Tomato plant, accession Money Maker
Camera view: vertical (180 deg); turntable rotation: 210 degrees
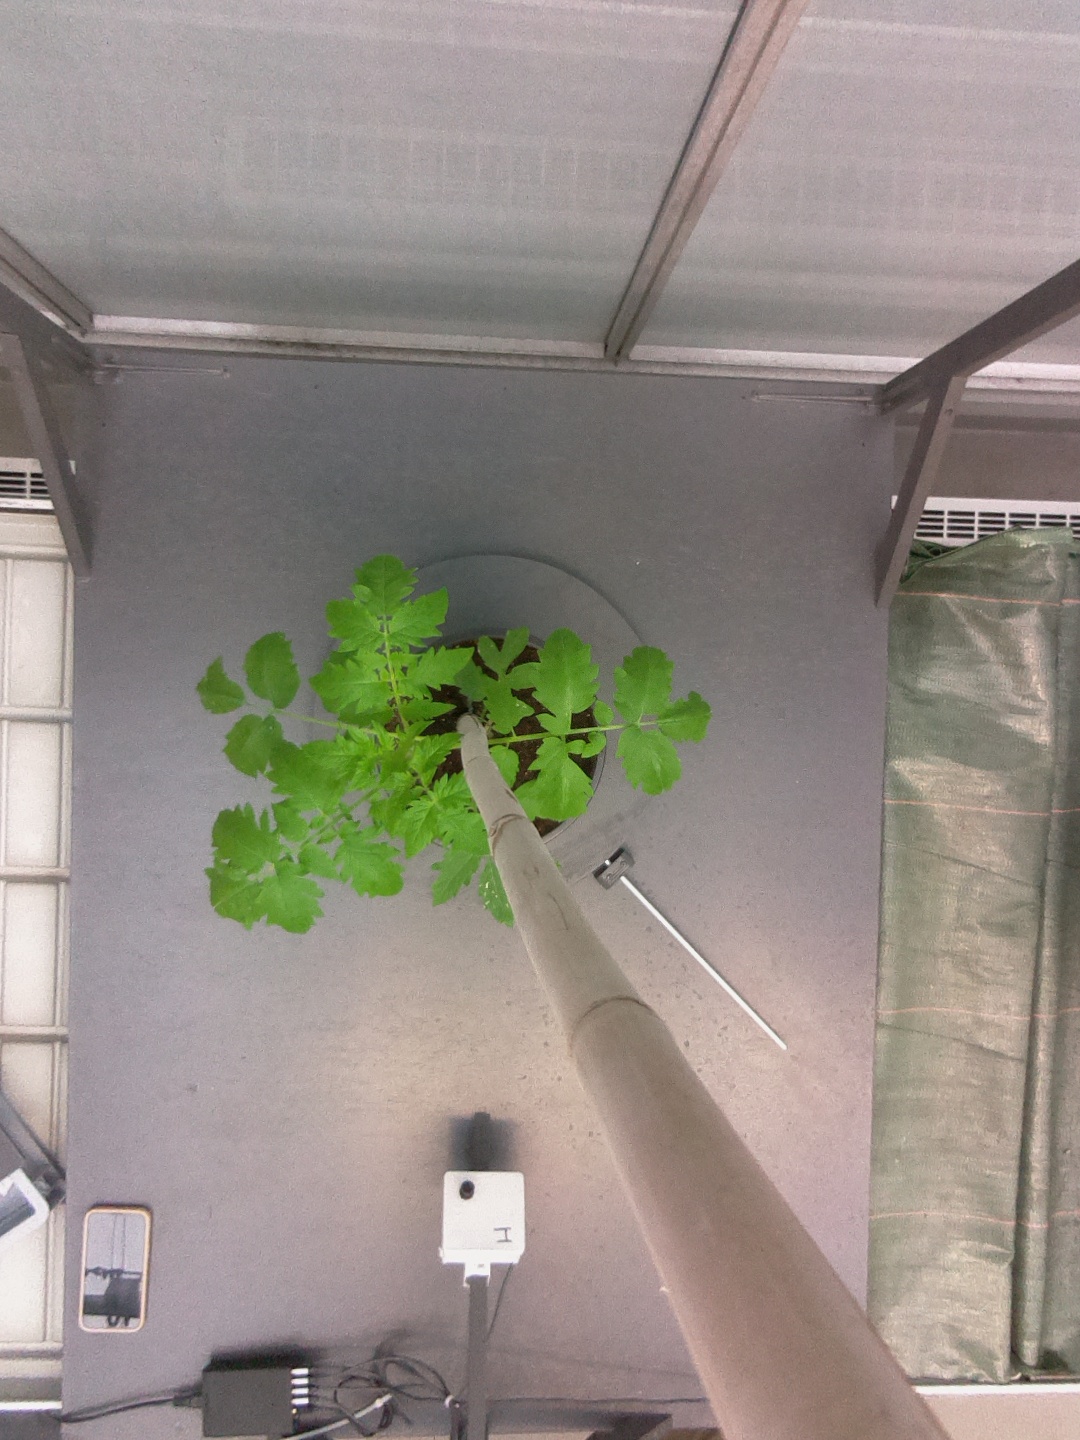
BBCH growth stage 13: 6 of true leaves visible